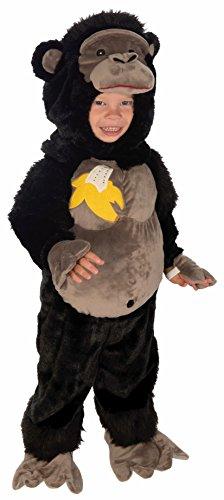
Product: Forum Novelties Baby Boy's Plush Cuddlee Gorilla Costume
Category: Clothing, Shoes & Jewelry | Costumes & Accessories | Kids & Baby | Baby | Baby Boys
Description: Gorilla one-piece jumpsuit costume with attached feet.
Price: $21.72 - $31.30